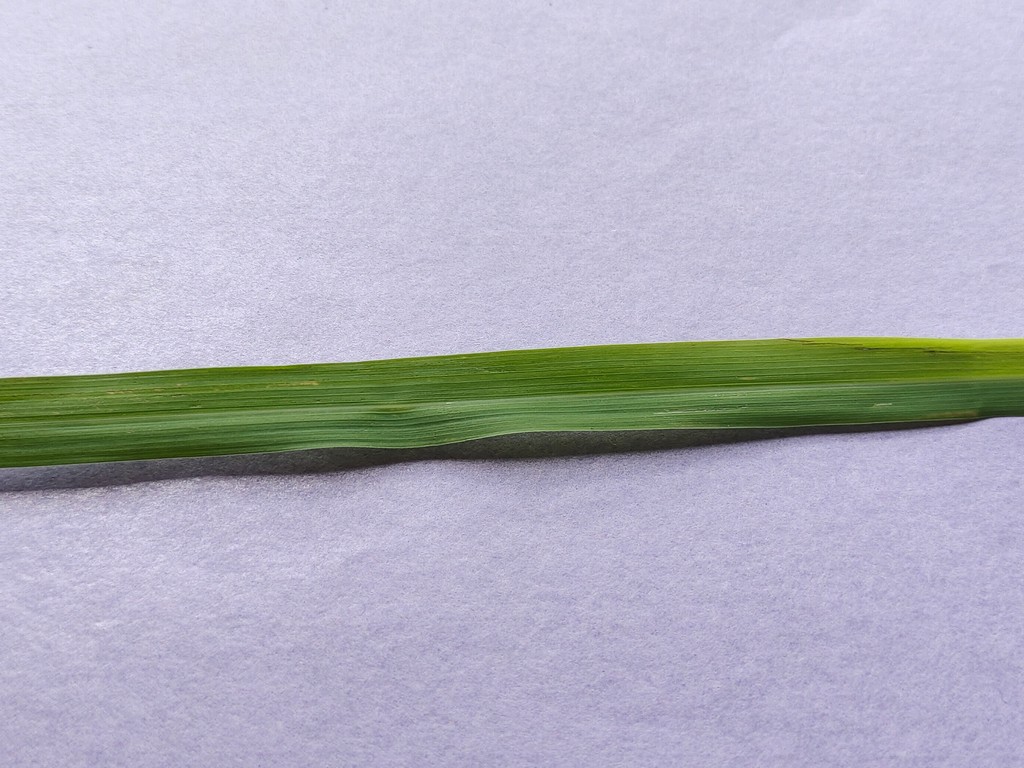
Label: Healthy